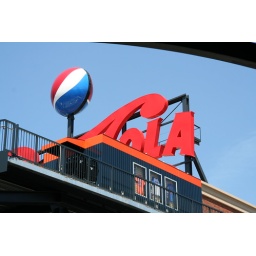
Pepsi-Cola sign in right field